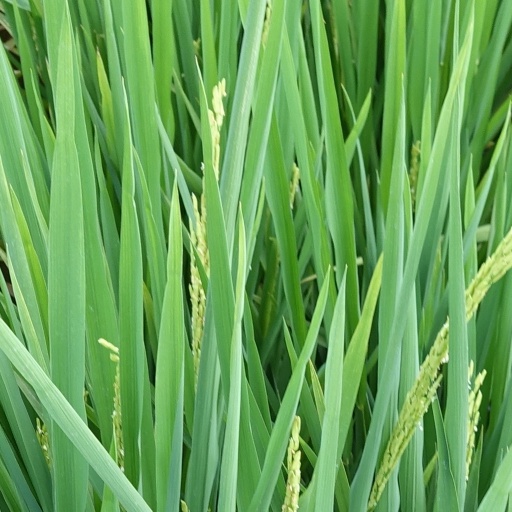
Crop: rice